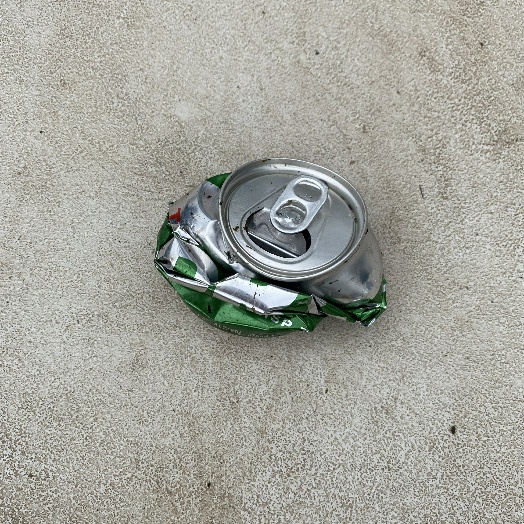
Label: Metal